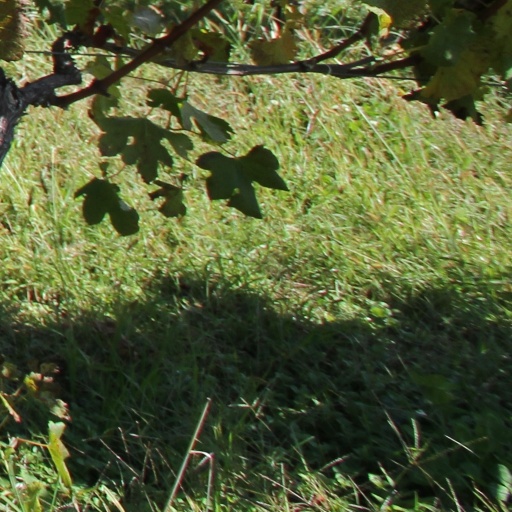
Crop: grape